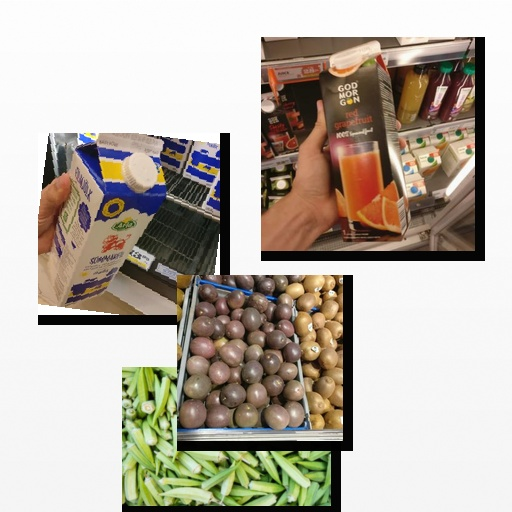
Food items: passion_fruit, okra, sour_milk, red_grapefruit_juice